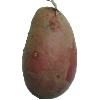
Label: red_potato